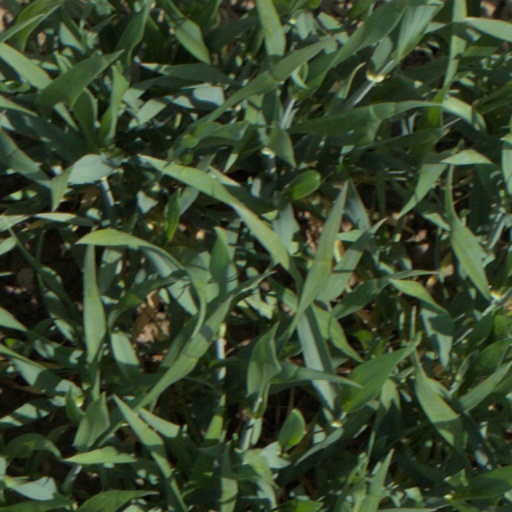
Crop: wheat